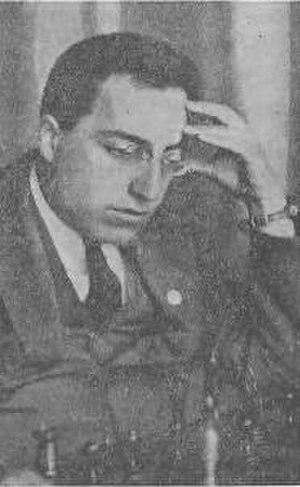
Yakov Vilner est un joueur d'échecs soviétique né en septembre 1899 à Odessa et mort le 29 juin 1931 à Leningrad, qui fut trois fois champion de la RSS d'Ukraine dans les années 1920.